Early Ceramic Period (Kansas)

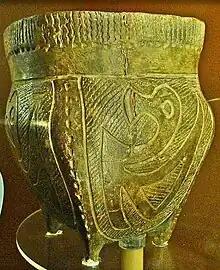
Hopewell Pottery

Toward the beginning of the Ceramic Period, camps were scattered around the land near water sources but as population increased and tensions started to rise, more families came closer to create sedentary villages around or near springs, ponds, and streams. One of the groups of people known to have migrated toward Kansas was the Hopewell people. The Hopewell people seem to have migrated along the Missouri river and are believed to be a main influence on the many changes of the Early Ceramic period in the Great Plains.